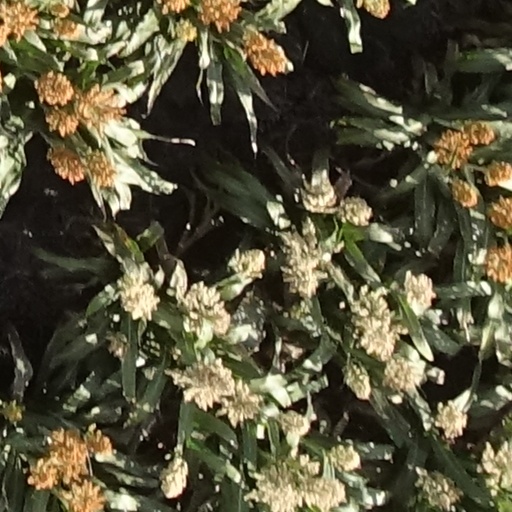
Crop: sorghum